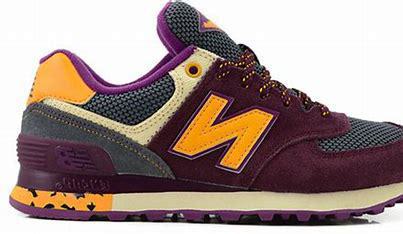
Brand: New
Model: Balance New Balance 574 Marathon